Question: Please indicate a possible affordance area of the throw_discus that can be used for holding
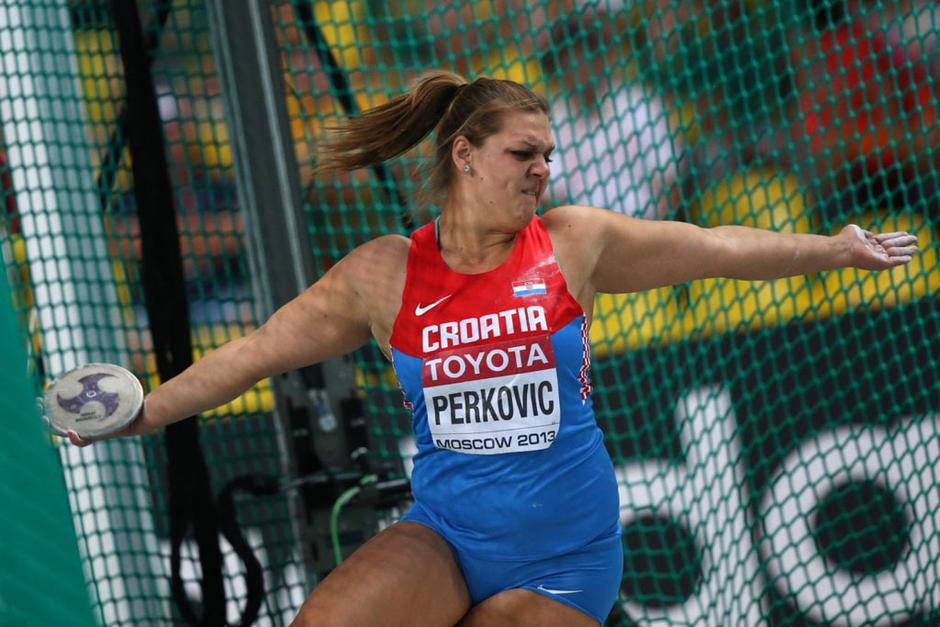
Answer: [19.5, 355, 142.5, 455]